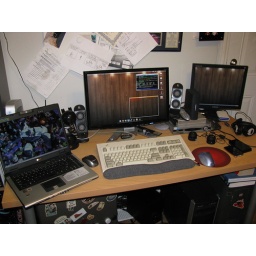
My desk in my home